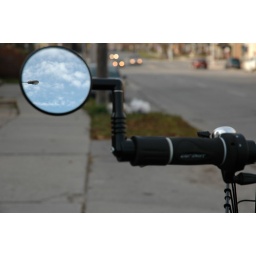
blue sky in a mirror with headlights